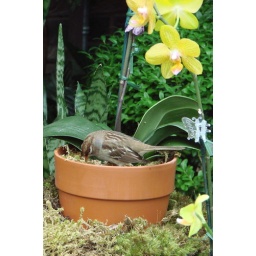
A small feathered friend looks for food in the pot of an orchid.